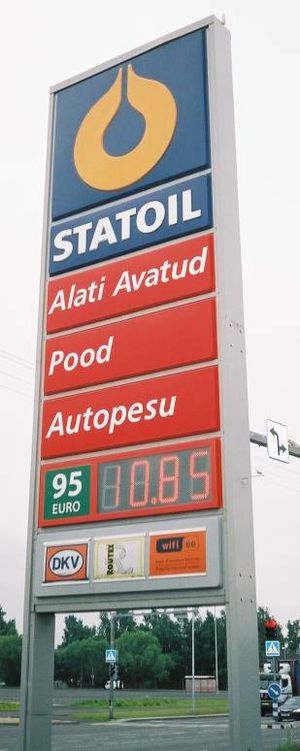
Statoil Fuel & Retail (Danmark)
Statoil skilt fra Estland
Statoil Fuel & Retail A/S var Statoil ASA danske datterselskab, det havde salgsaktiviteter i Danmark og havde som Statoil A/S både raffinerings- og salgsaktiviteter i Danmark indtil 2010 og var indtil 1. januar 2006 opdelt i to selskaber: Statoil Detailhandel A/S og Statoil A/S.